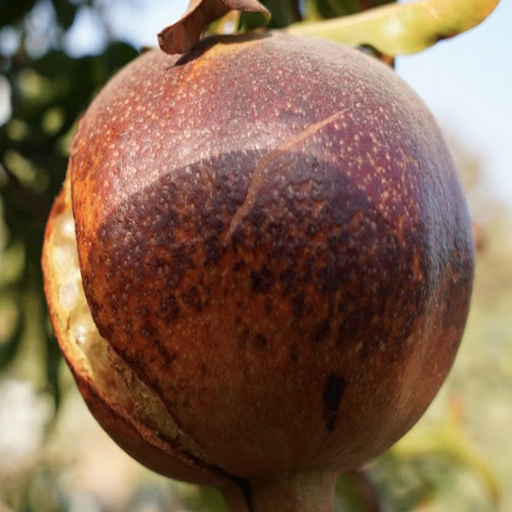
Label: Sunburn